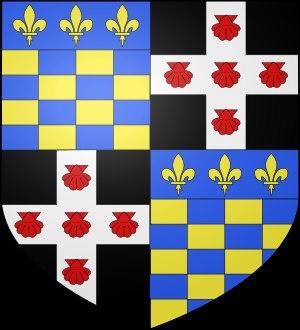
Les Herbertiens ou Herbertides ou Maison de Vermandois sont un lignage de la noblesse franque dont plusieurs membres se prénommèrent Herbert.